Omega SA

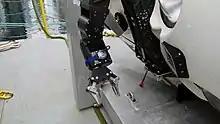
Omega Seamaster Planet Ocean Ultra Deep Professional, strapped on "Limiting Factor's" manipulator

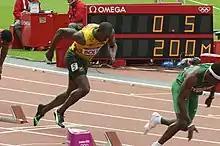
Omega scoreboards during the 2012 Olympic Games

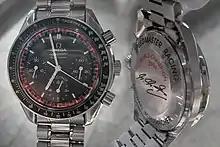
Speedmaster Racing, Michael Schumacher Edition of 2000, with his signature engraving on the backside

Observatory trials focused on the science of Chronometry and the ability to make chronometers measure time precisely. Only Patek Philippe and Omega participated every year in the trials. Omega's performances at these competitions garnered the company a reputation of precision and innovation.